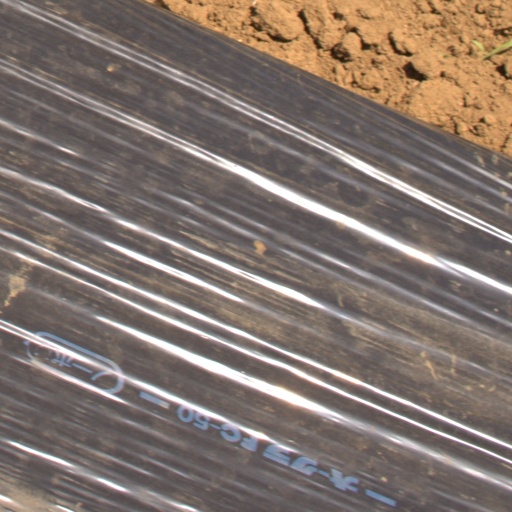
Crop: Jerusalem artichoke